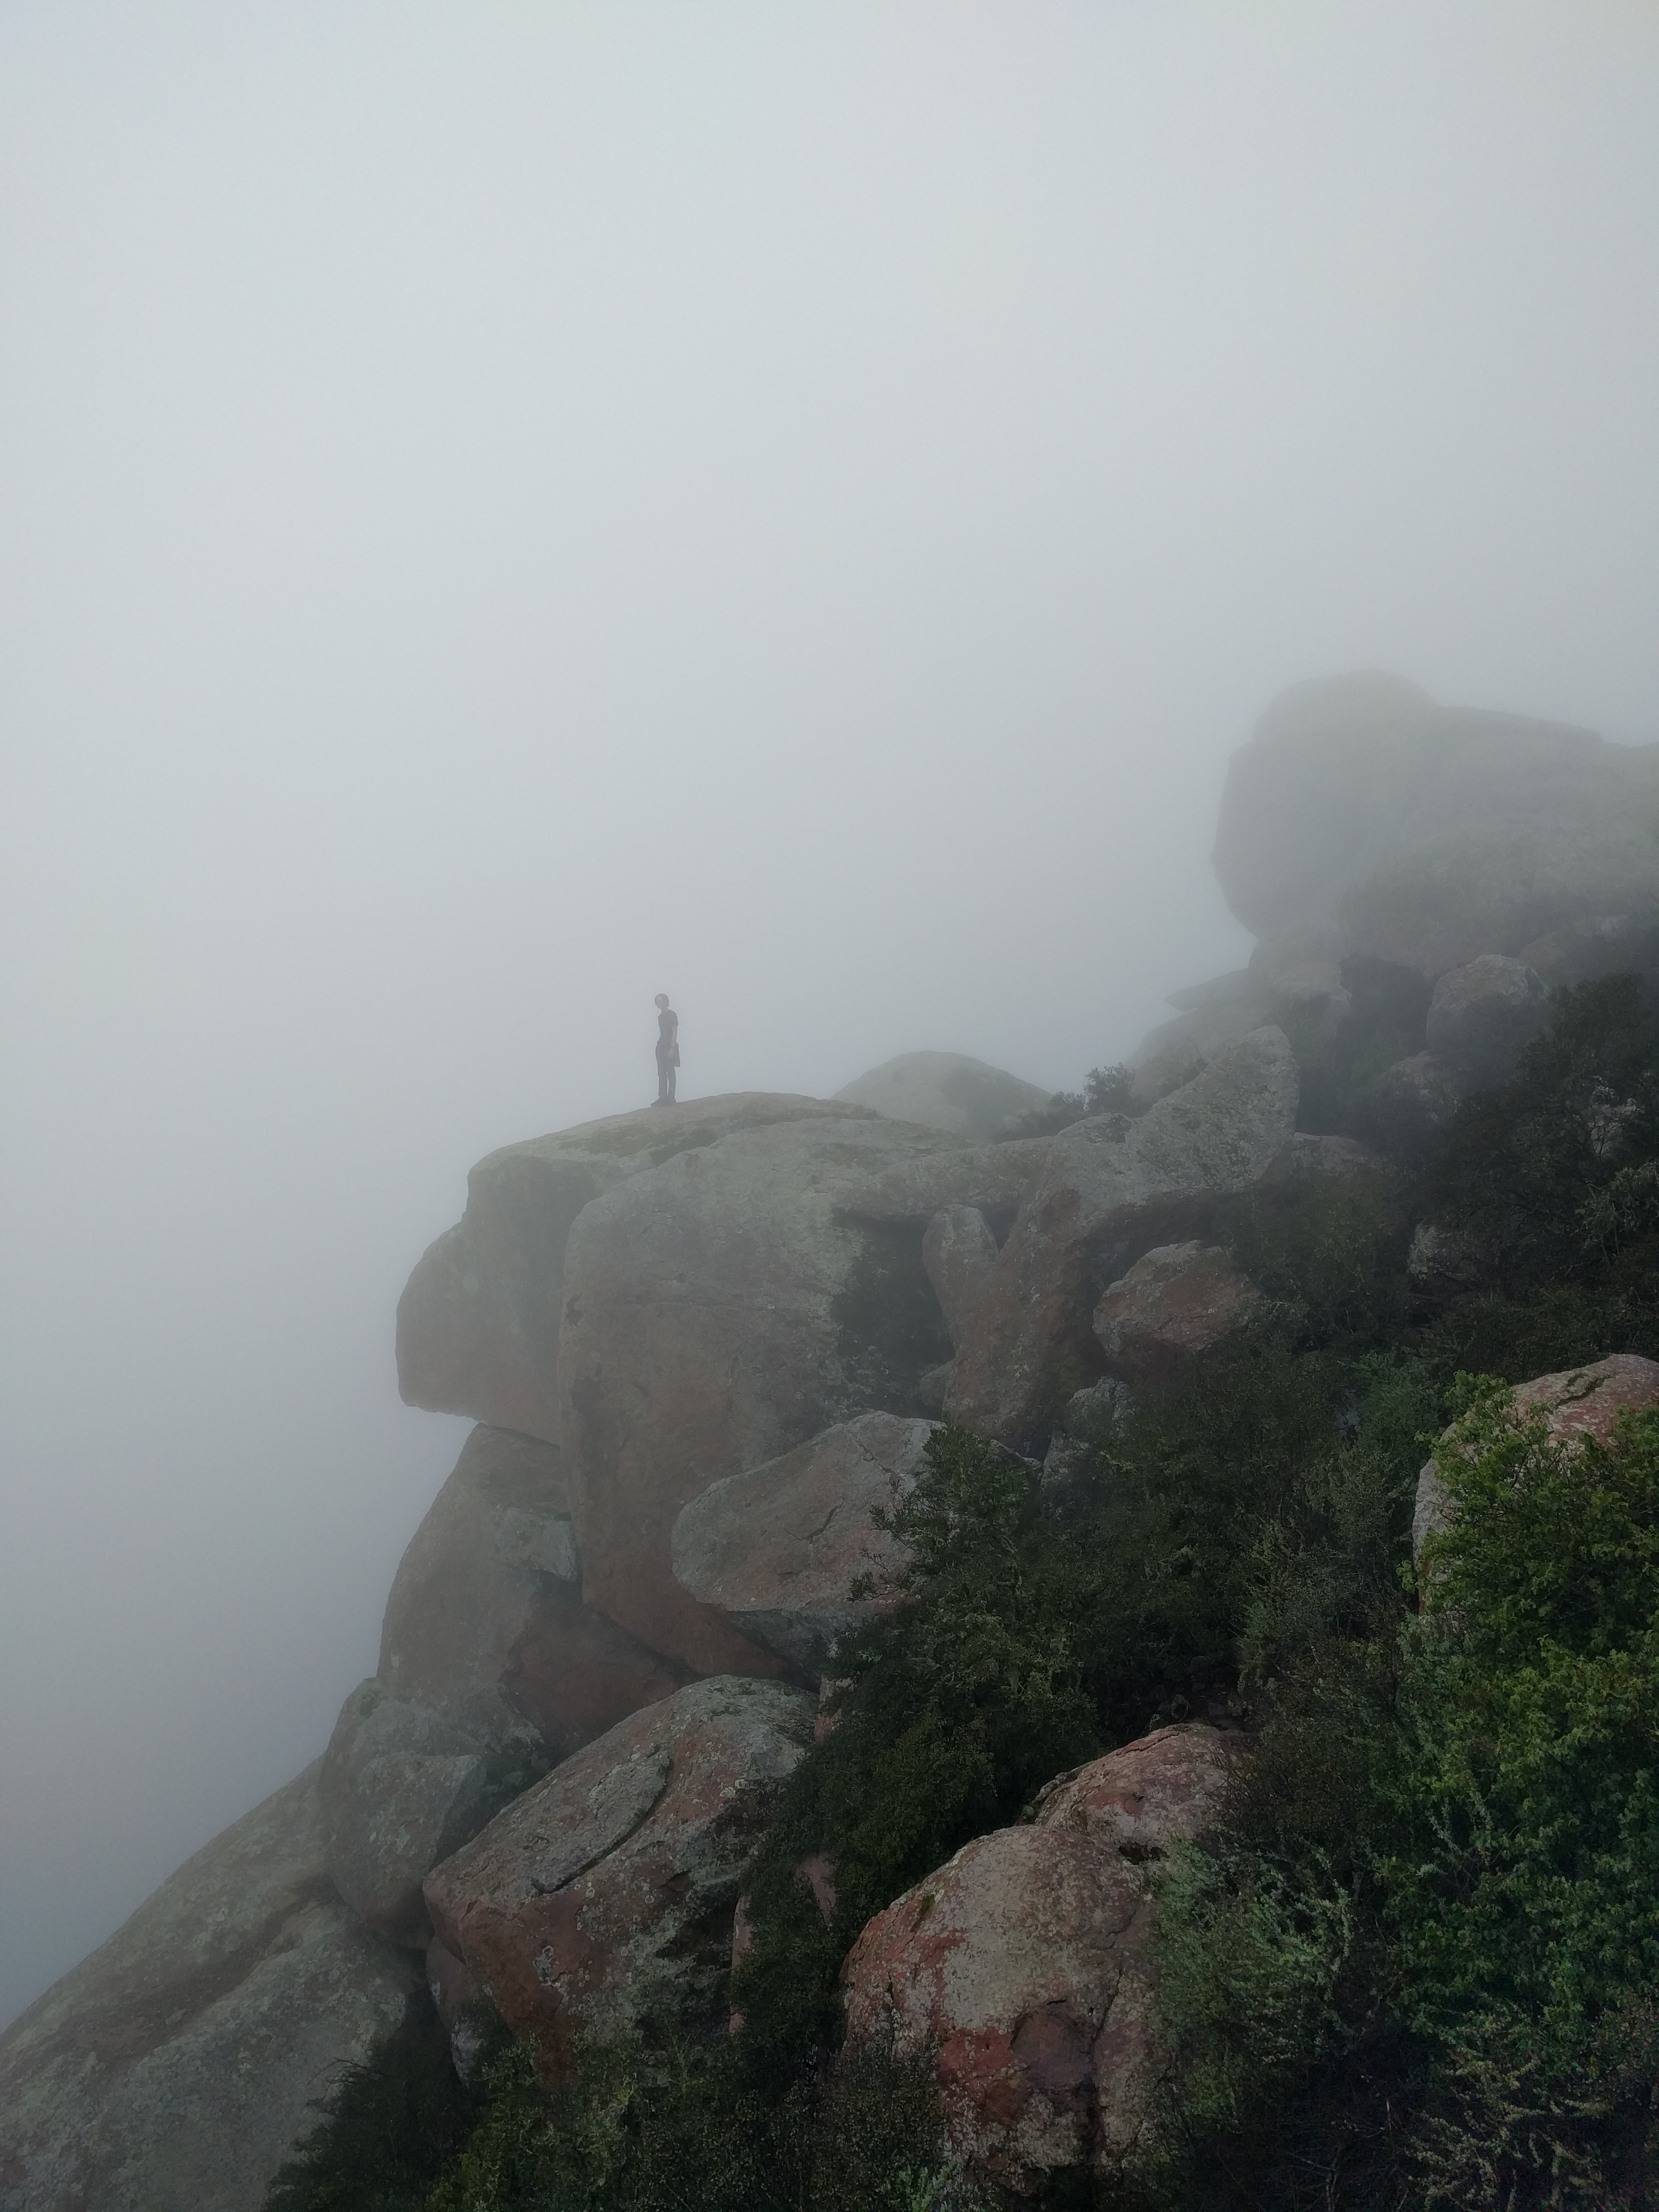
sea, coast, rock, person, mountain, fog, mist, morning, hill, mountain range, cliff, weather, haze, terrain, ridge, summit, adult, landform, atmospheric phenomenon, mountainous landforms